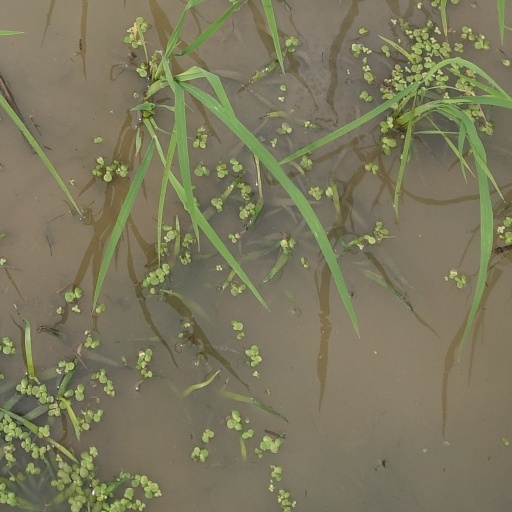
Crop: rice